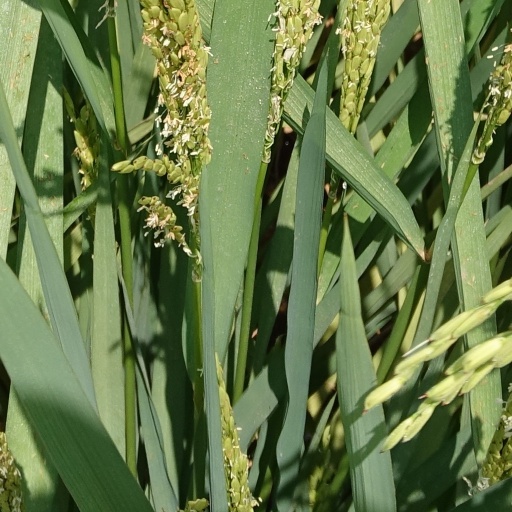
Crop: rice